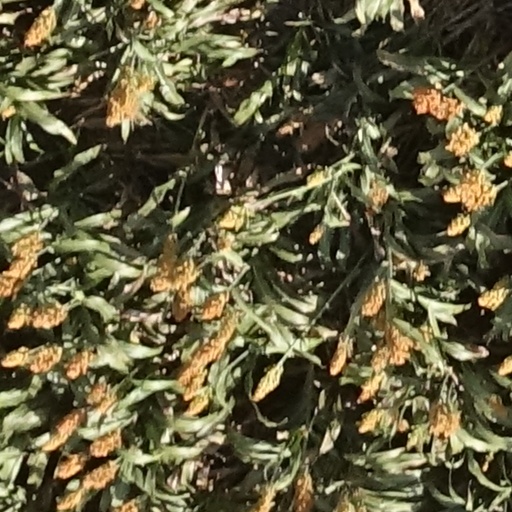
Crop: sorghum